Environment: real
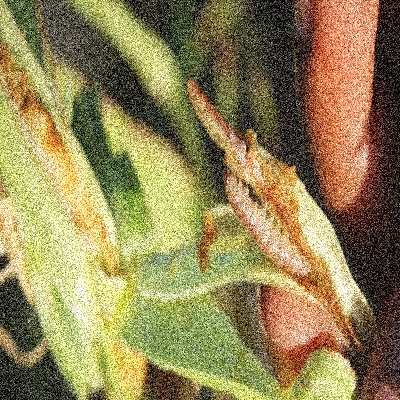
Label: fall_armyworm